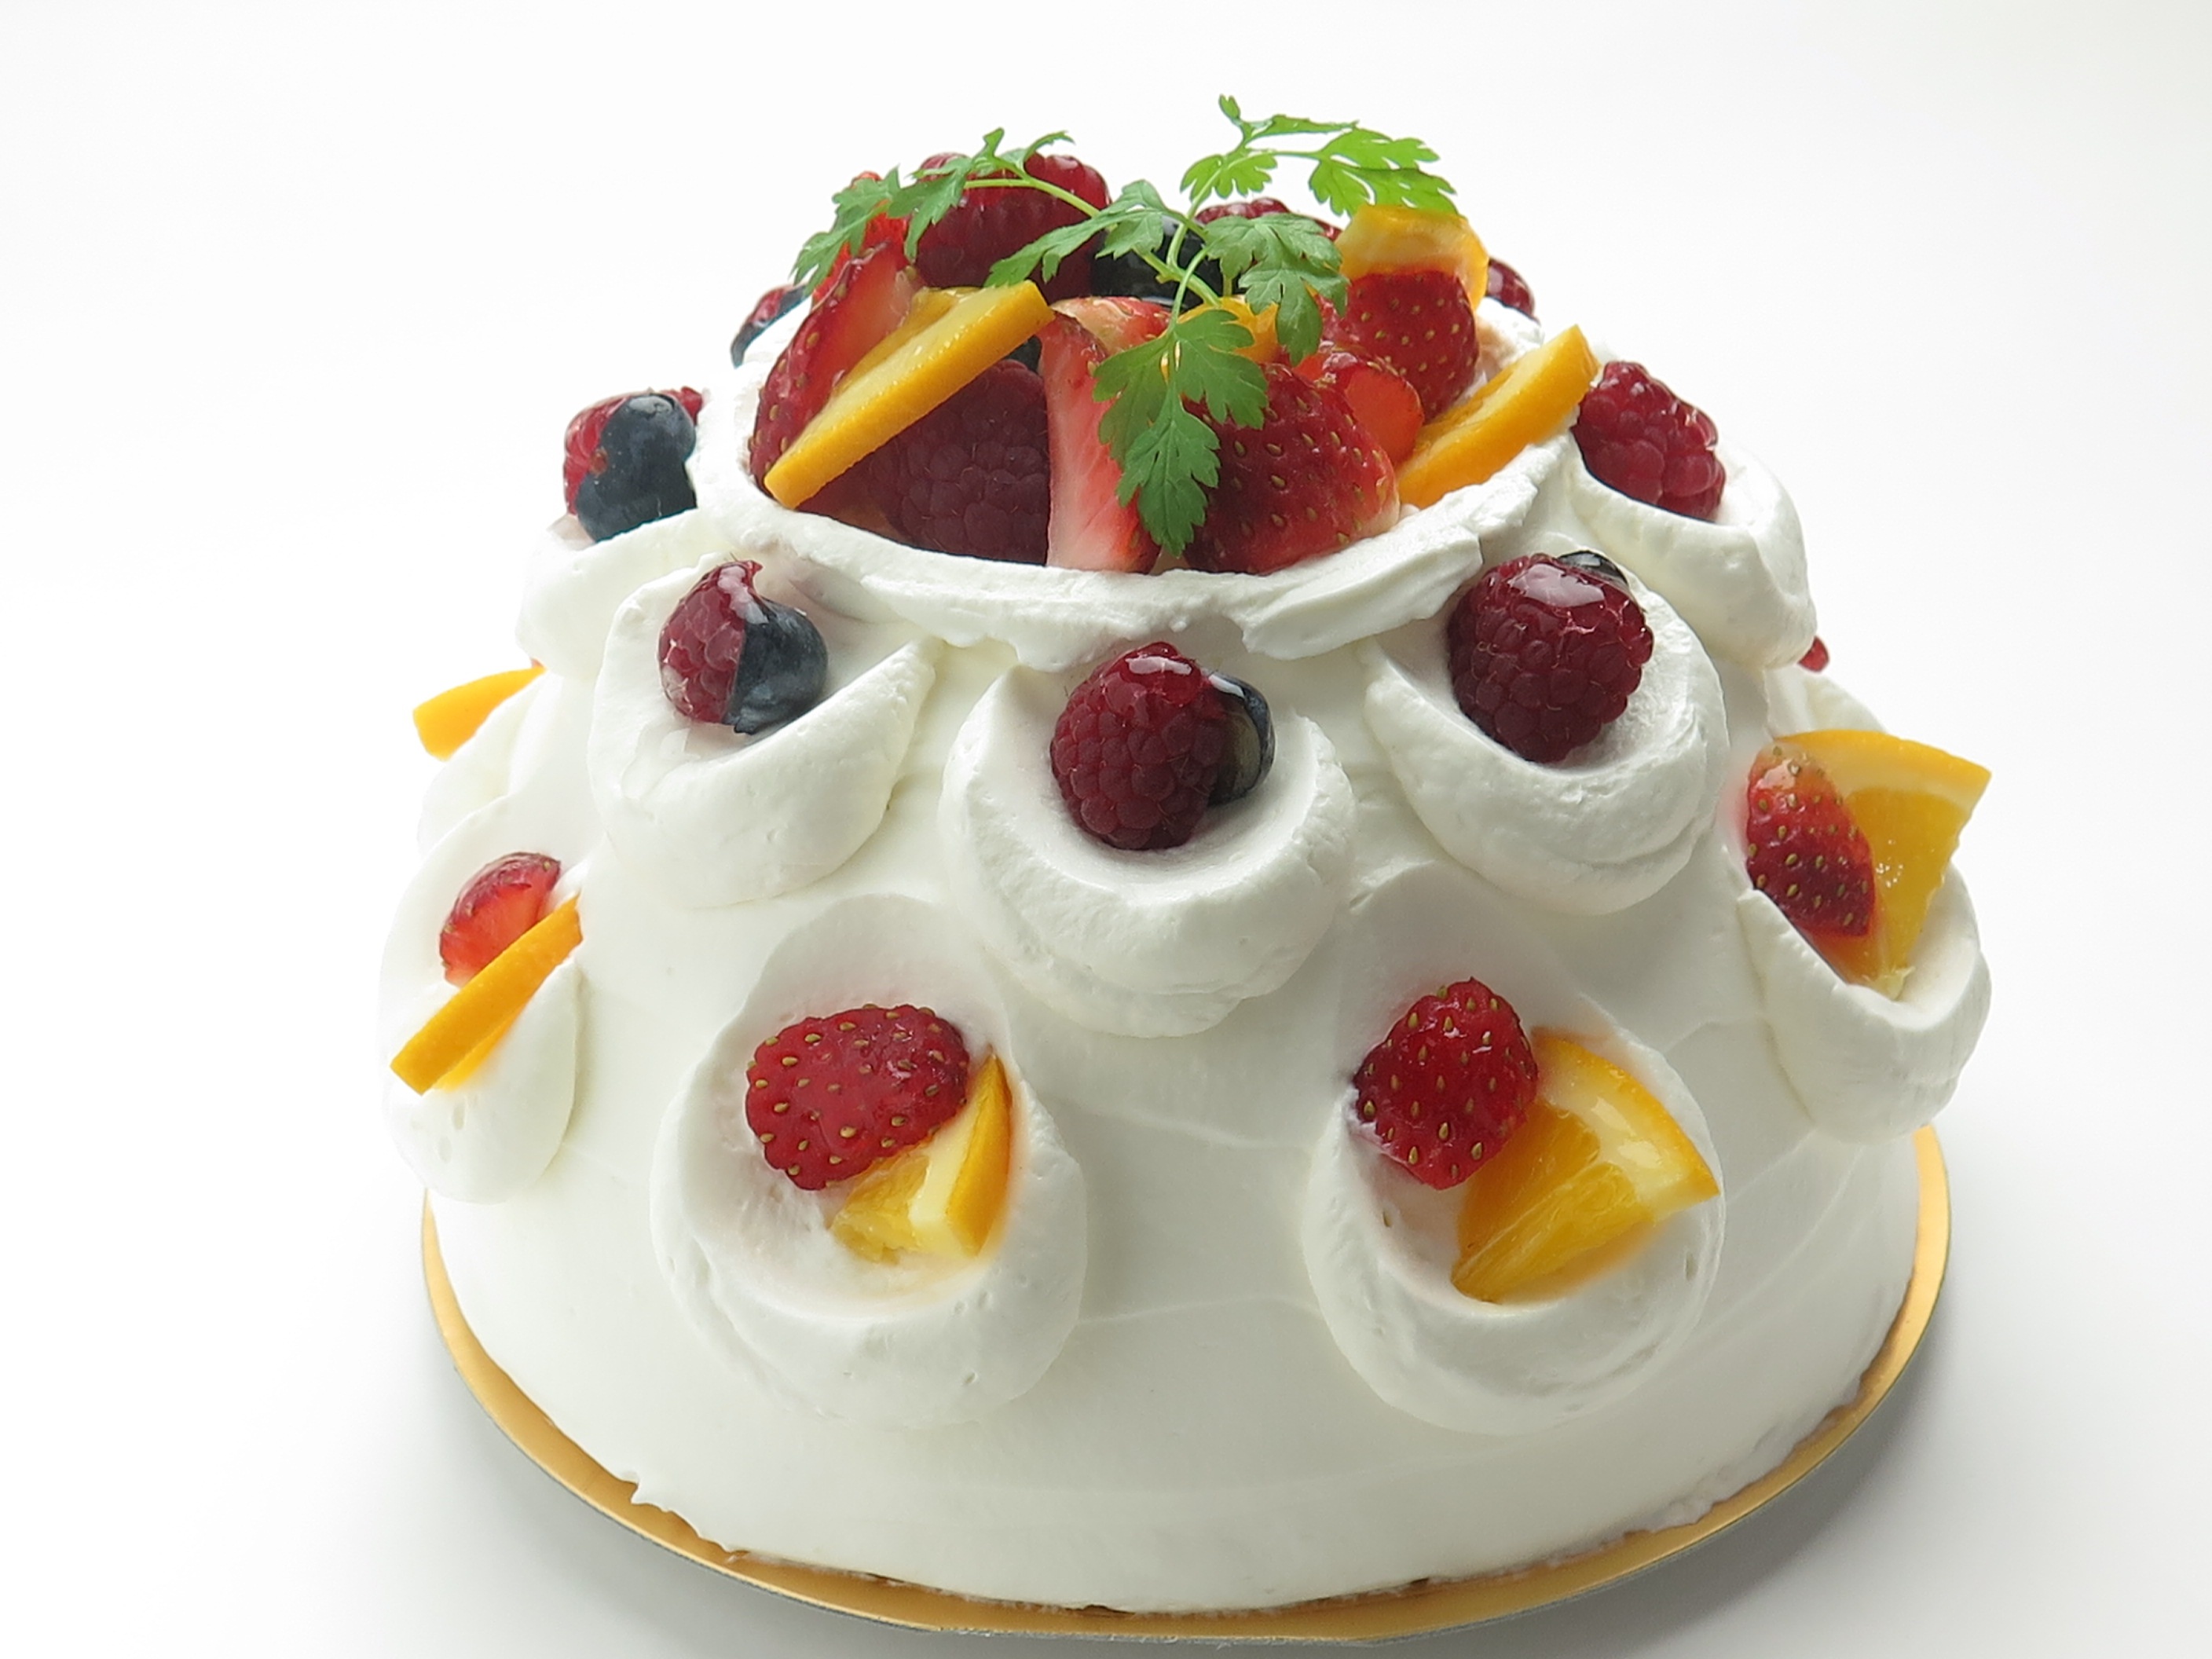
raspberry, fruit, sweet, orange, dish, food, red, produce, dessert, cuisine, cream, cake, dairy product, modern, strawberry, whipped cream, birthday, vanilla, suites, torte, pavlova, semifreddo, shortcake